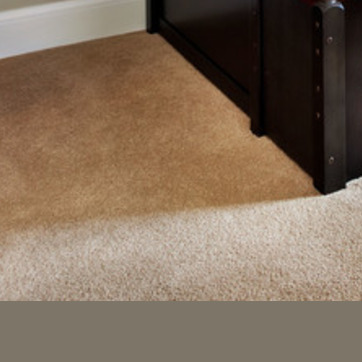
Material: carpet